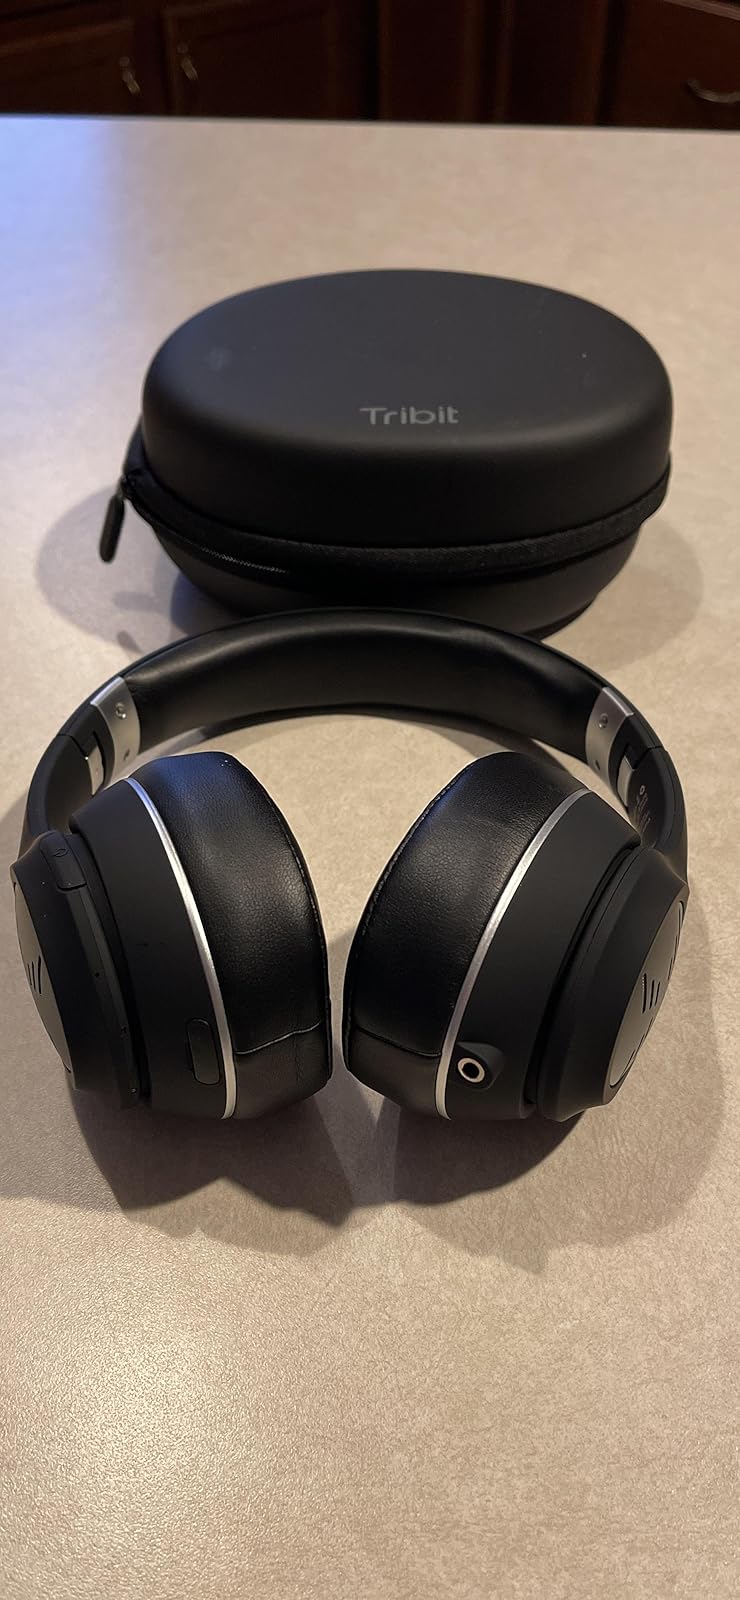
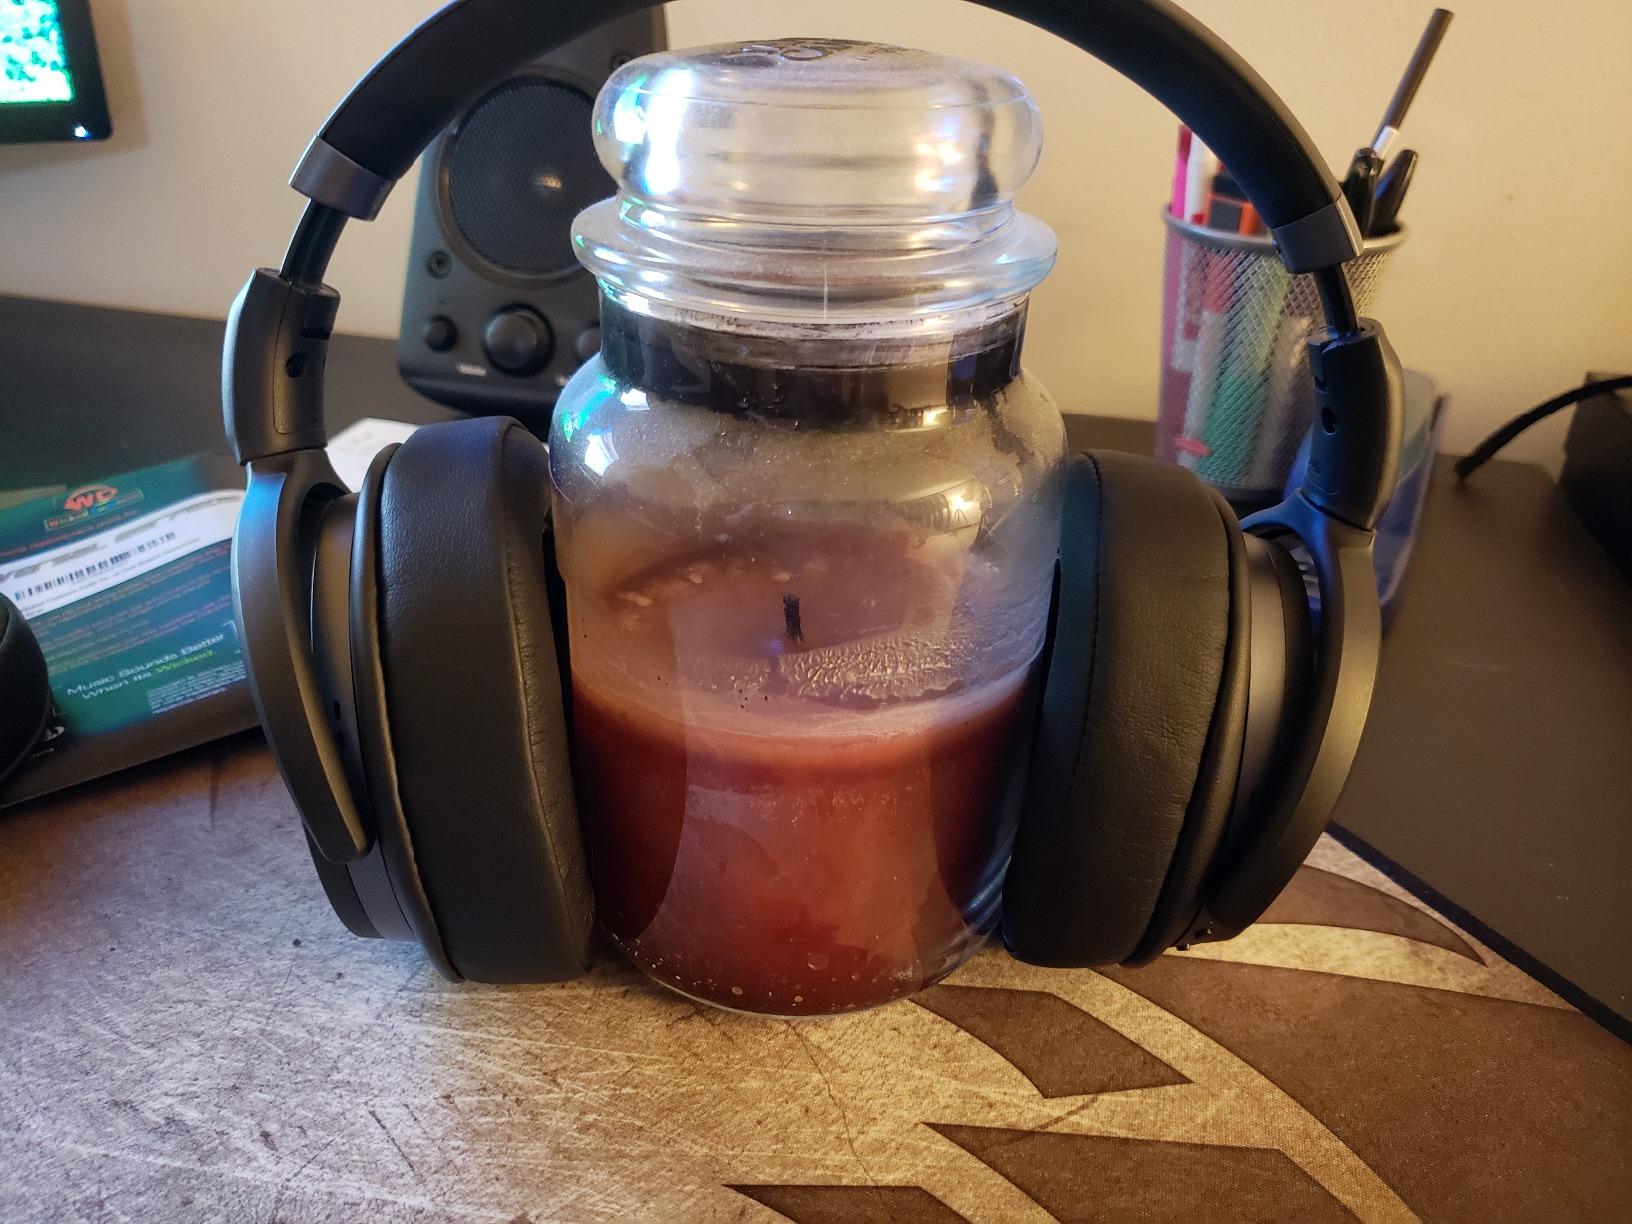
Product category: headphones
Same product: no